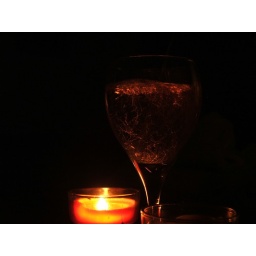
Water in glass in candlelight with water injected into the glass.